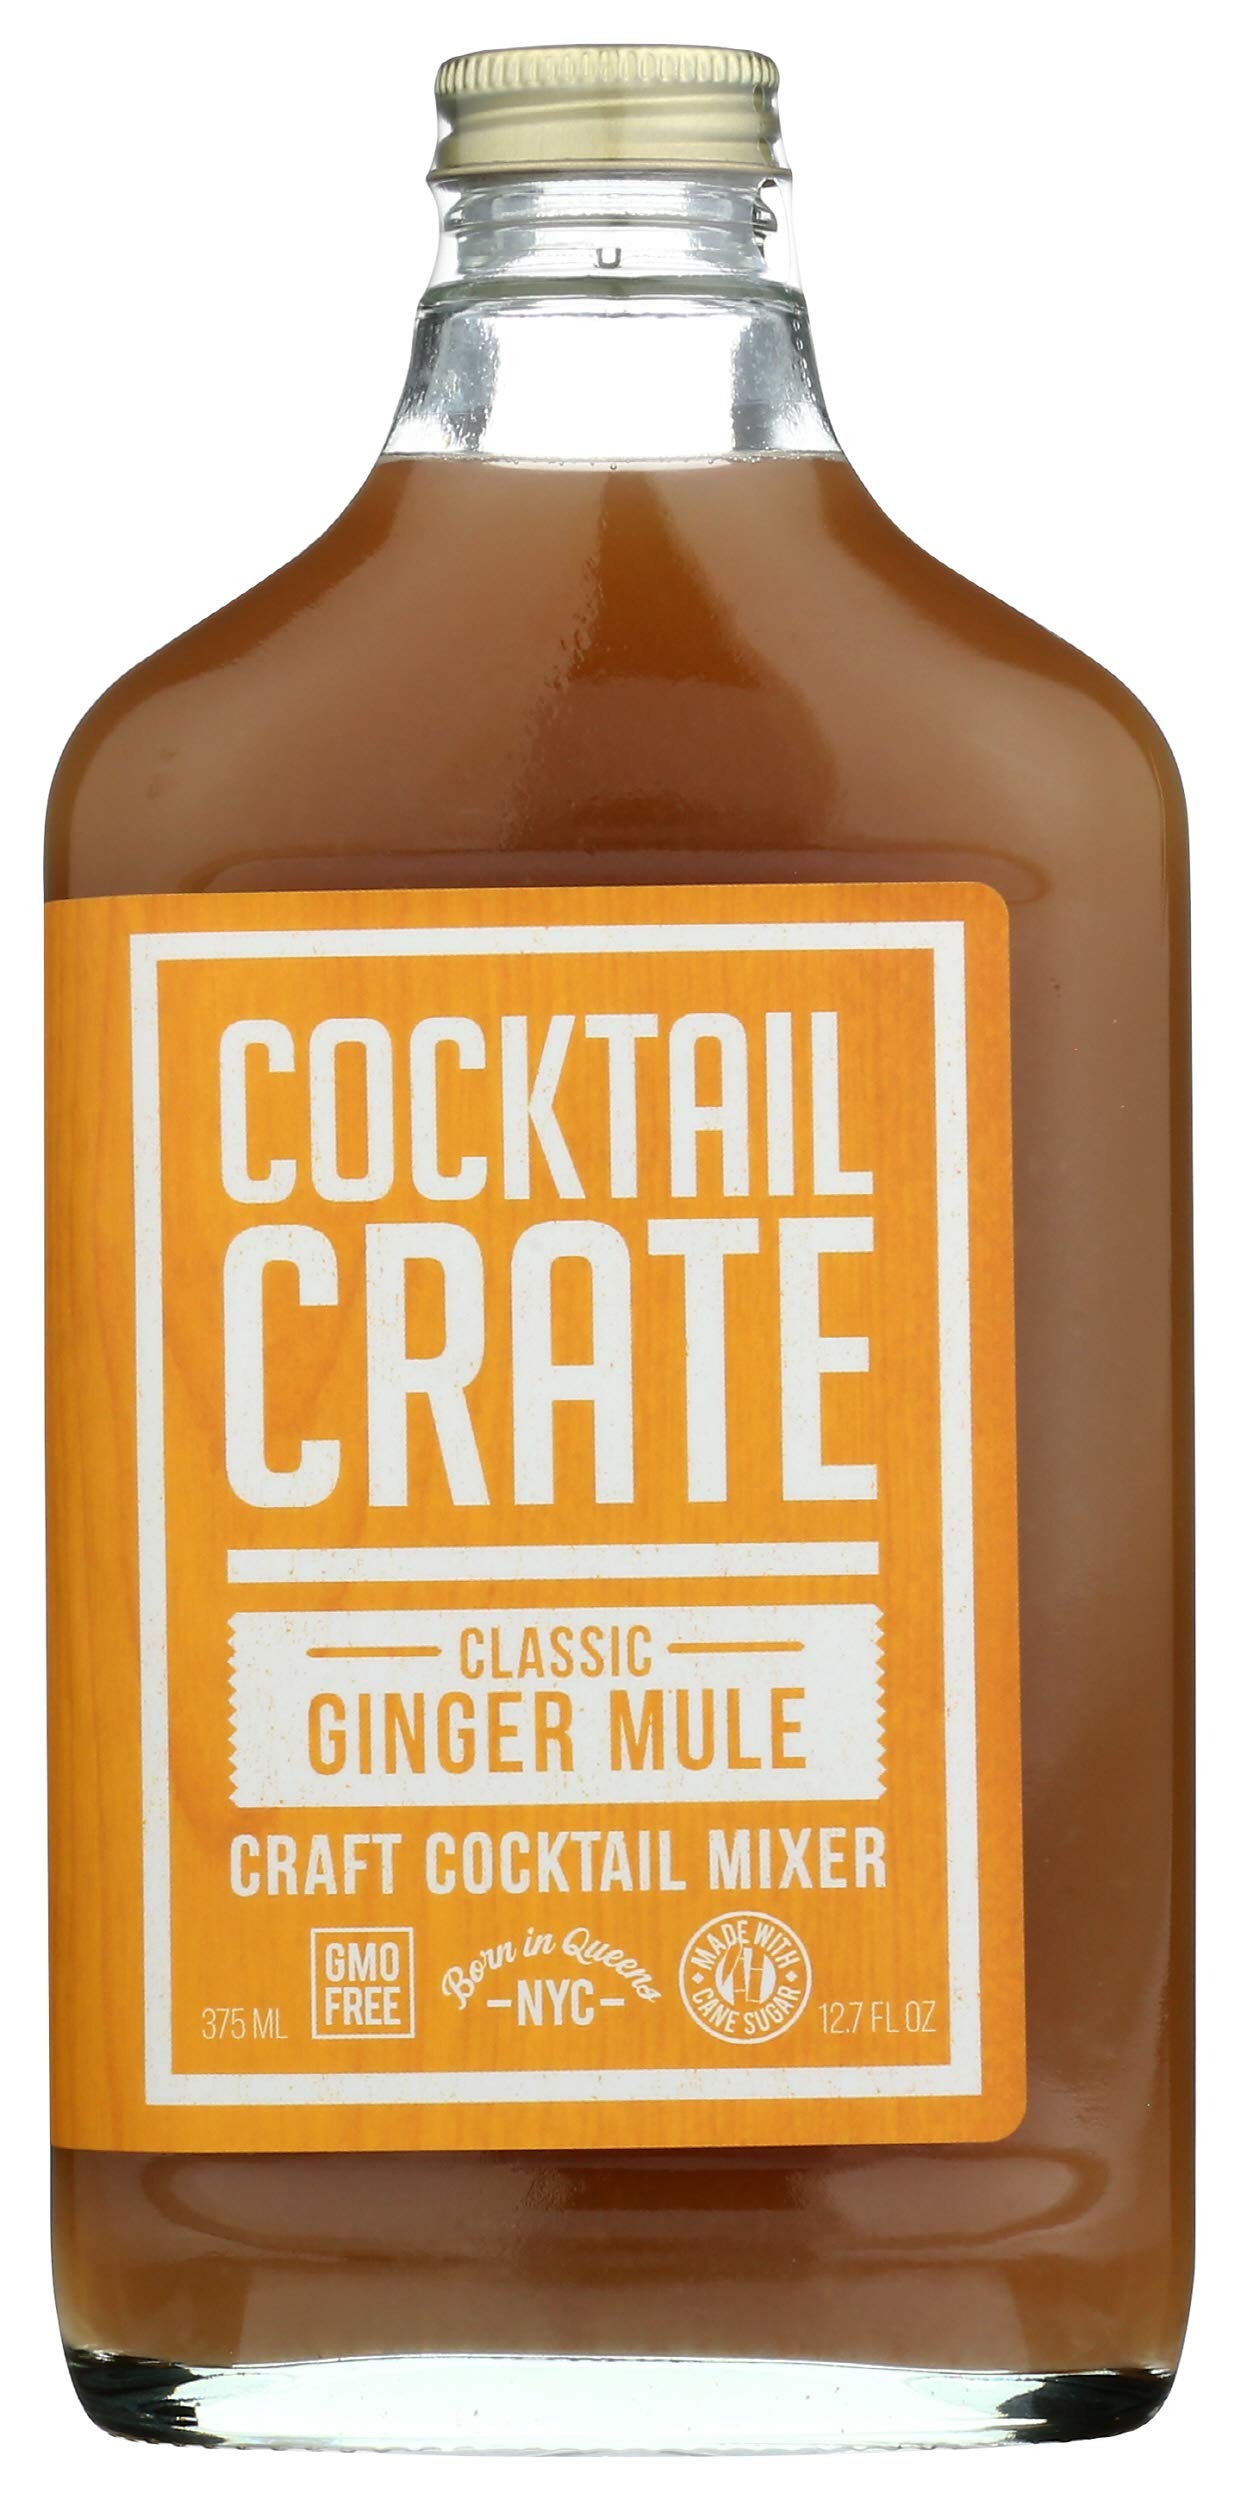
Item Name: COCKTAIL MIX GINGER MULE
Bullet Point 1: We source INGREDIENTS from other small, independent, and family owned businesses who share our values and passion for high quality, sustainable food production.
Bullet Point 2: Forget what you think you know about pre-made cocktail mixers, our mixers are different
Bullet Point 3: We love whiskey. Actually, obsessed is probably more accurate.
Bullet Point 4: And so we decided to make craft cocktail mixers the way Our favorite distillers craft their whiskey - skillfully, using the finest ingredients, and taking no shortcuts.
Bullet Point 5: We take pride in what we make so that you can take pride in what you drink
Value: 12.68
Unit: Fl Oz

Price: 9.99